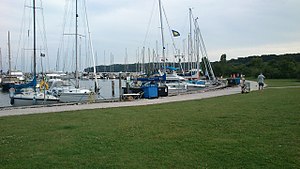
Marselisborg Havn
Det inderste af havnen med Tangkrogen i baggrunden.
Marseliborg Lystbådehavn, kik mod syd.
Marselisborg Havn eller Marselisborg Lystbådehavn er en lystbådehavn i Aarhus. Havnen har plads til 450 lystbåde.